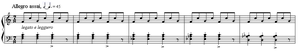
Bartok - exercice à 7 temps n°2
La mesure à sept temps est une combinaison entre deux mesures binaires et une mesure ternaire. Elle comprend donc généralement trois « temps forts » et quatre « temps faibles ».